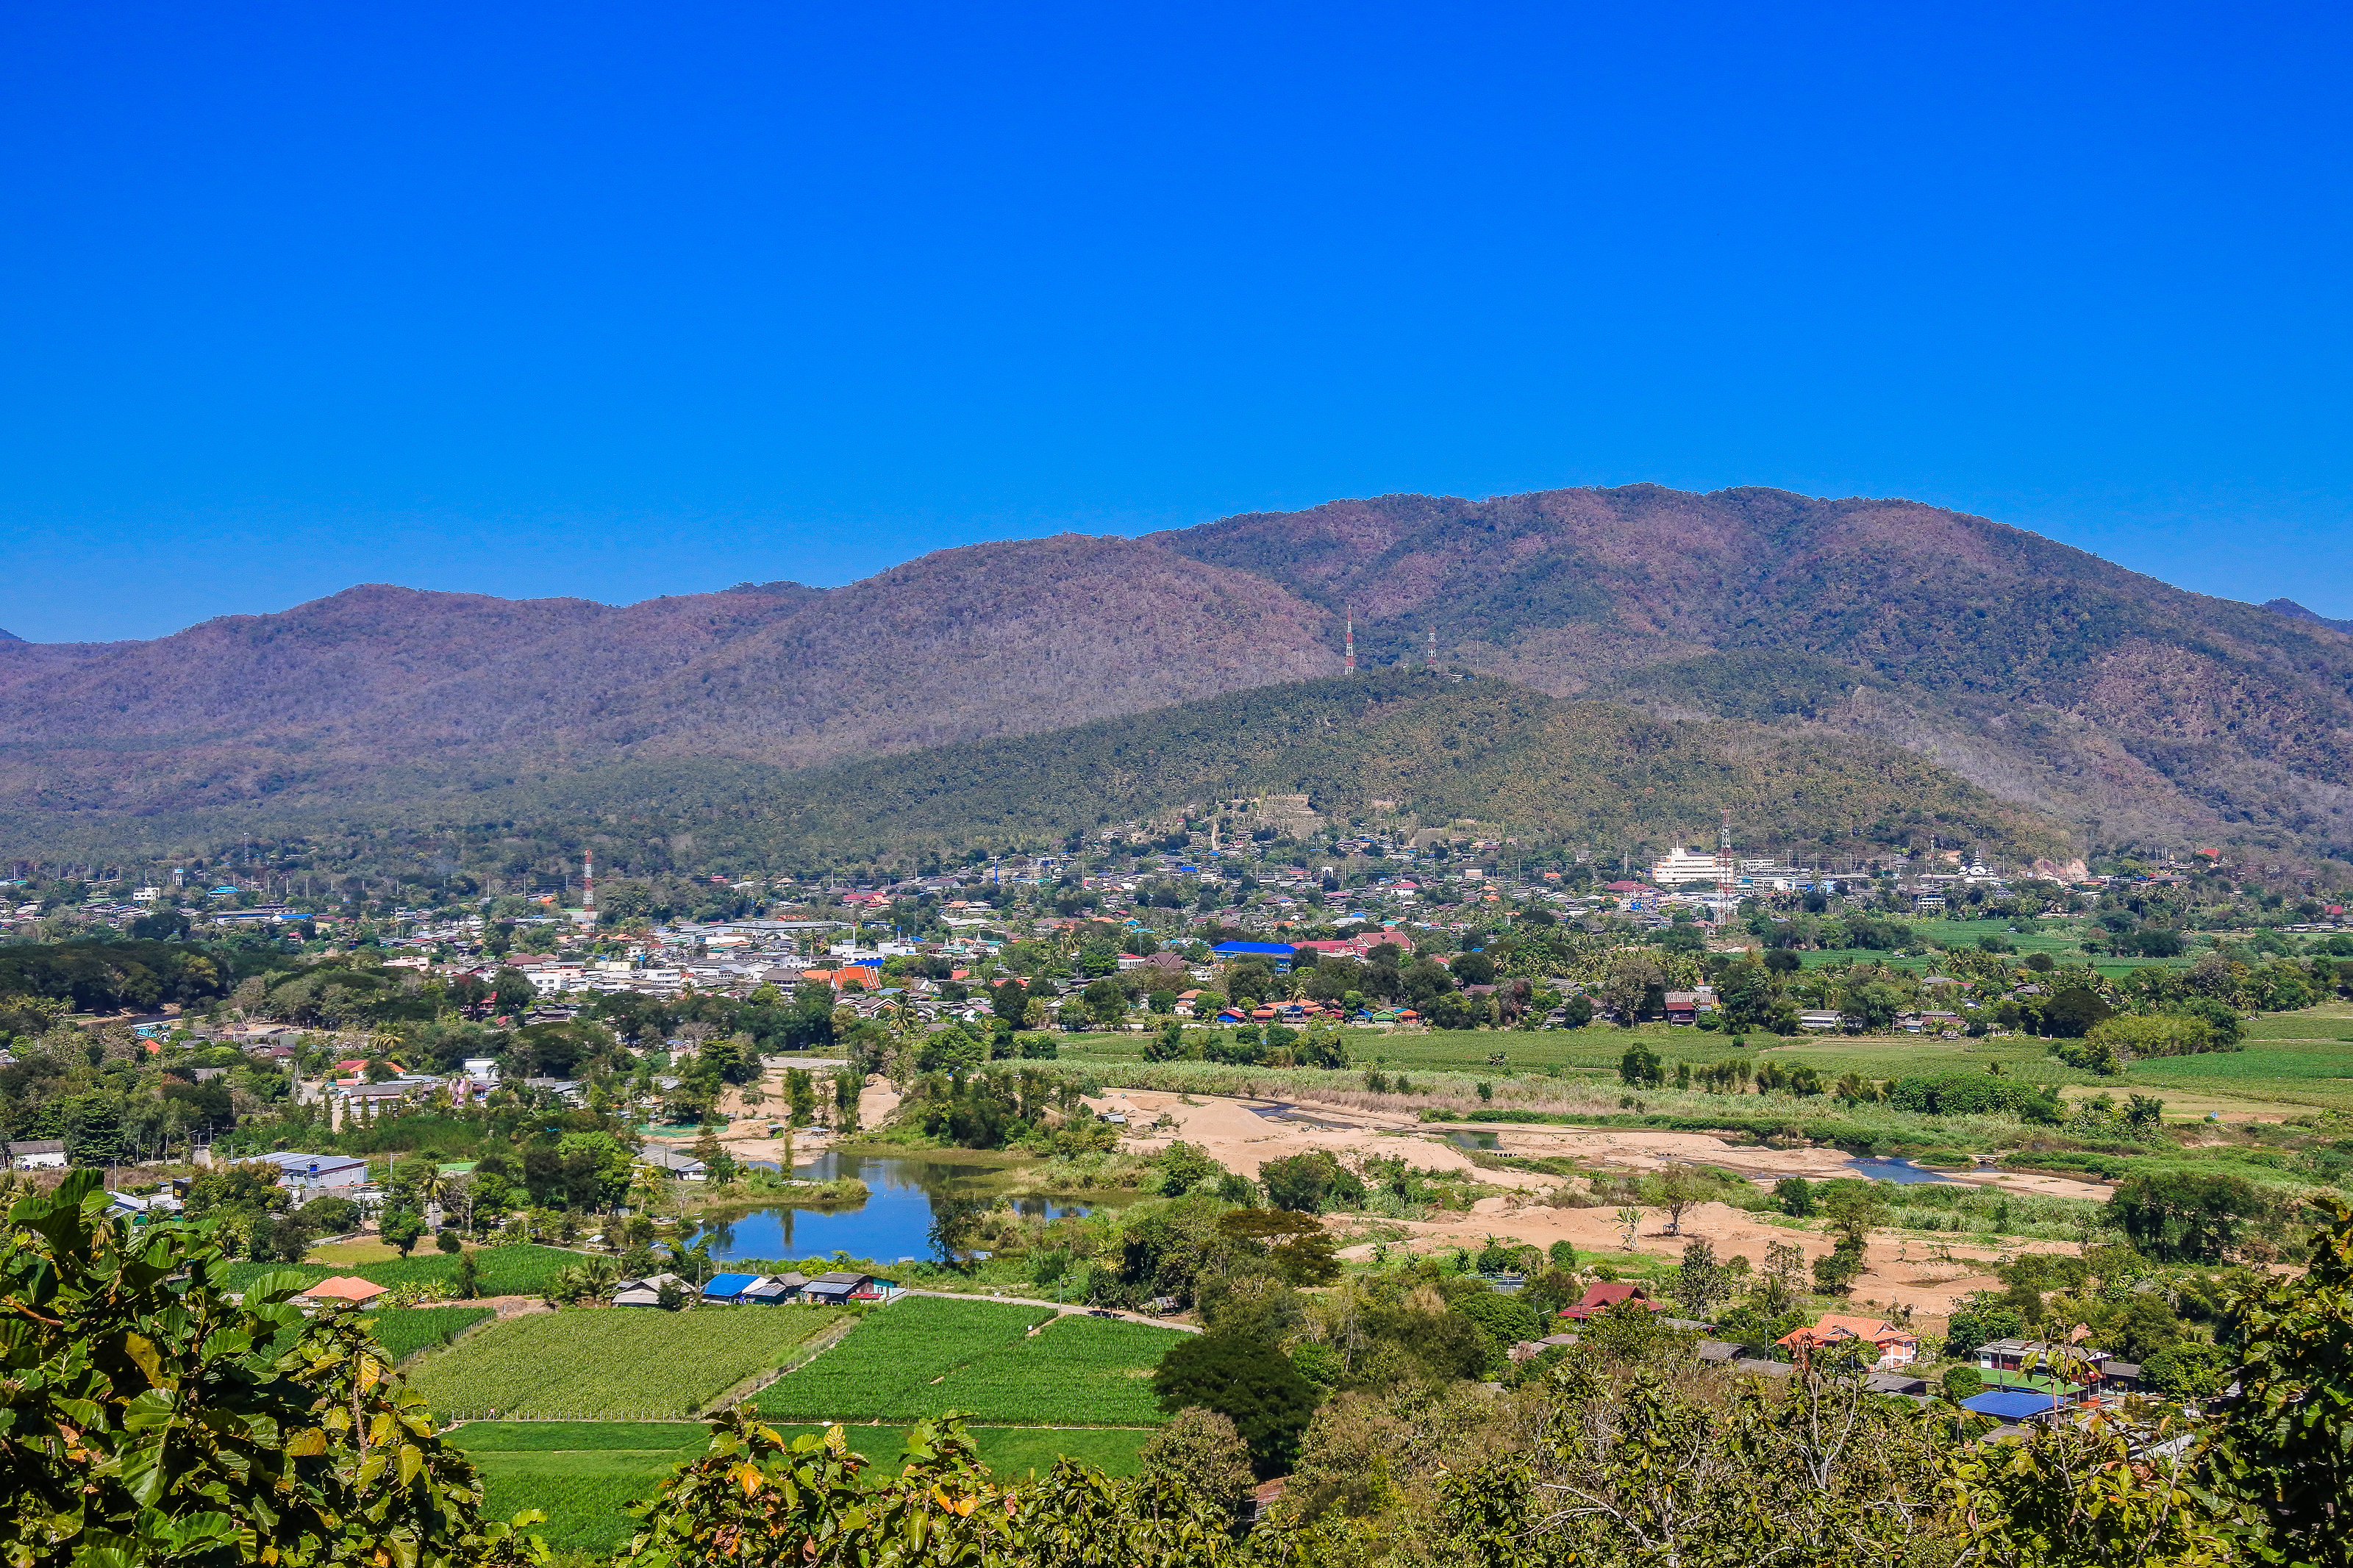
forest, destination, village landscape, mae hong son province, soil, landmarks, scenic, house, mist, agriculture, parks, mountain, view, trip, mae hong son thailand, thailand, mae sariang district, village, sky, green, nature, asia, asian, tree, temple monastery, cultivation, deforestation, home, mae hong son, monastery, village house, outdoors, buildings, hills, cultivate, temple, travel, landscape, mountainous landforms, hill, hill station, town, rural area, mountain village, mountain range, highland, cloud, ridge, tourism, mount scenery, grass, fell, vacation, plain, city, valley, plateau, land lot, horizon, road, meadow, grassland